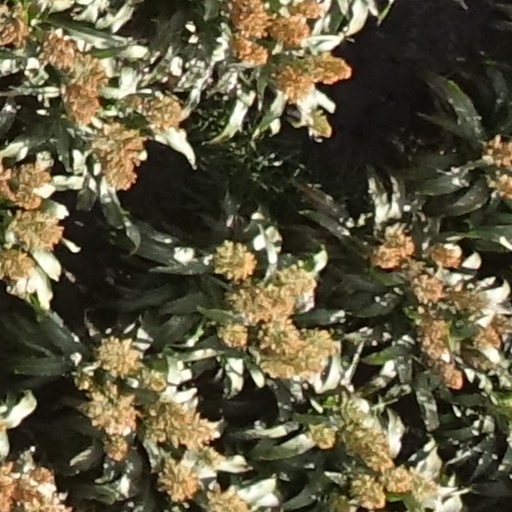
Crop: sorghum